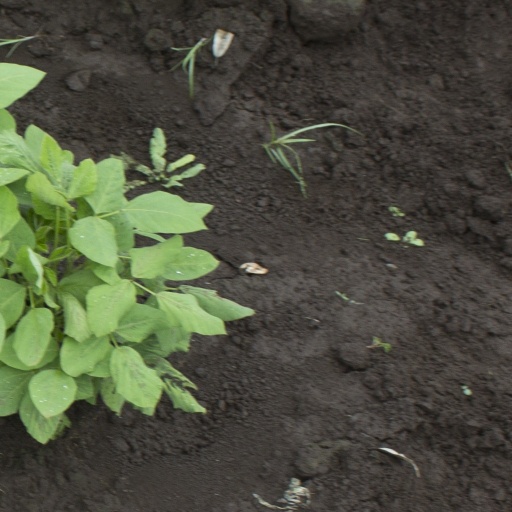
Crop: soybean